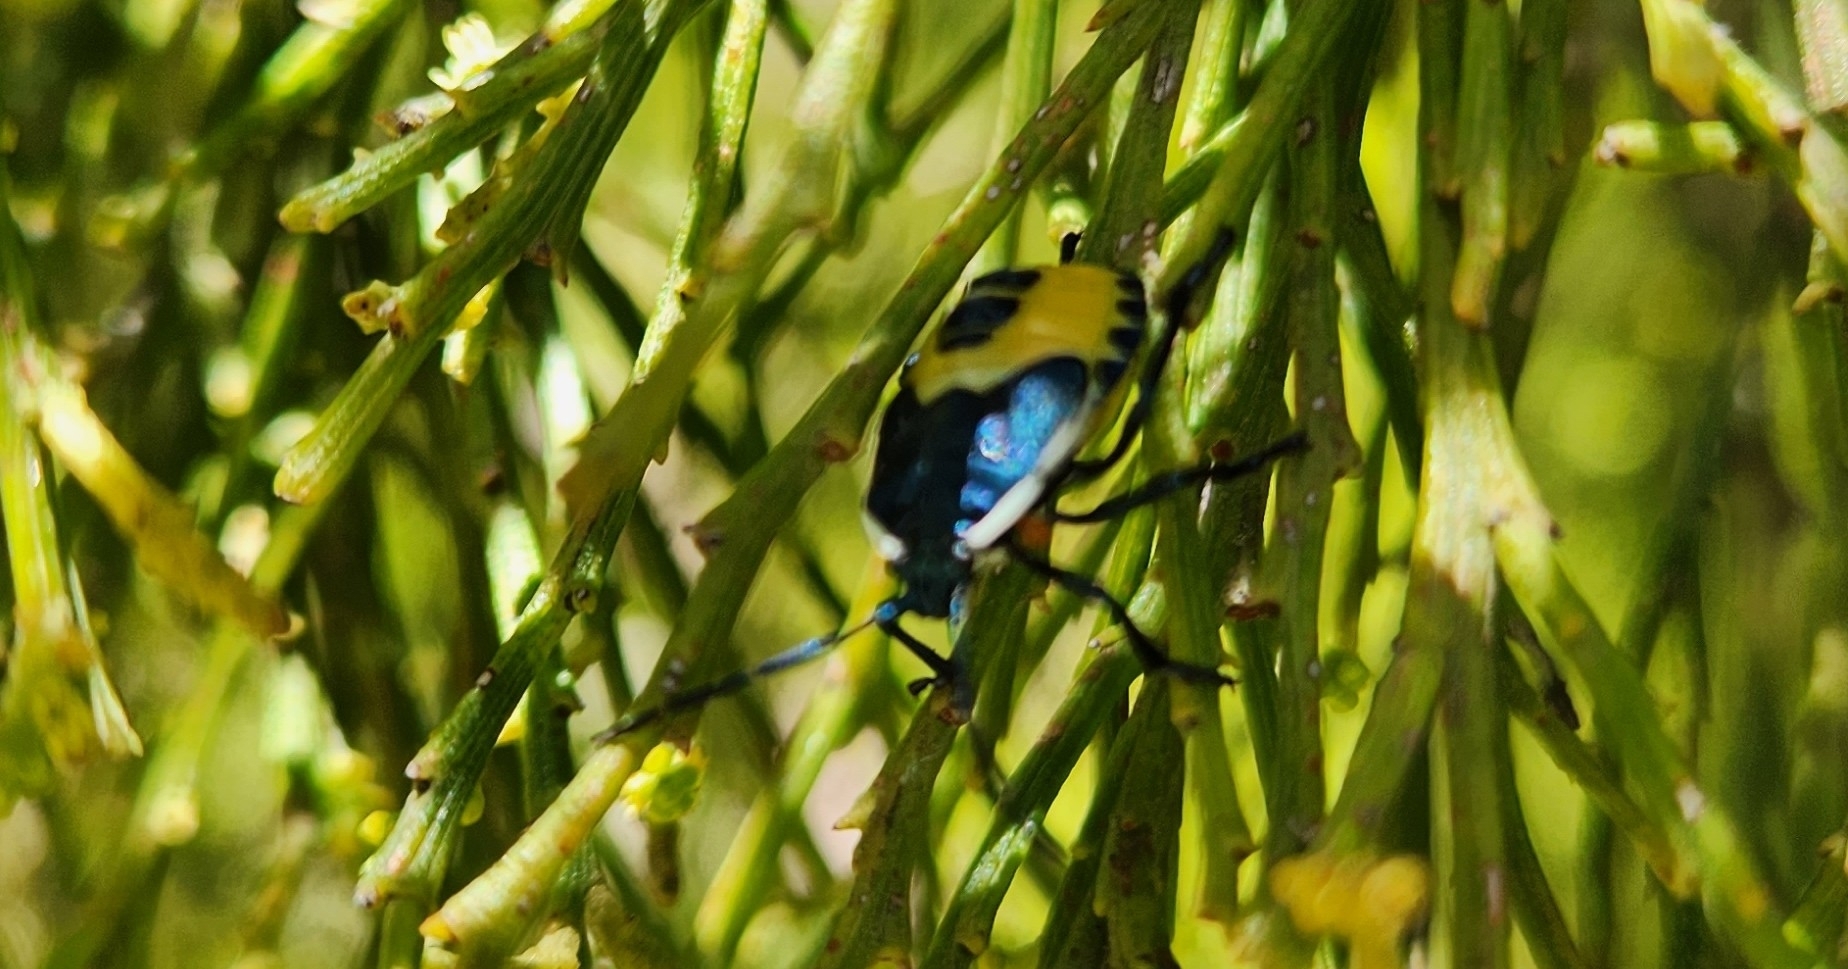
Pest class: stink_bug